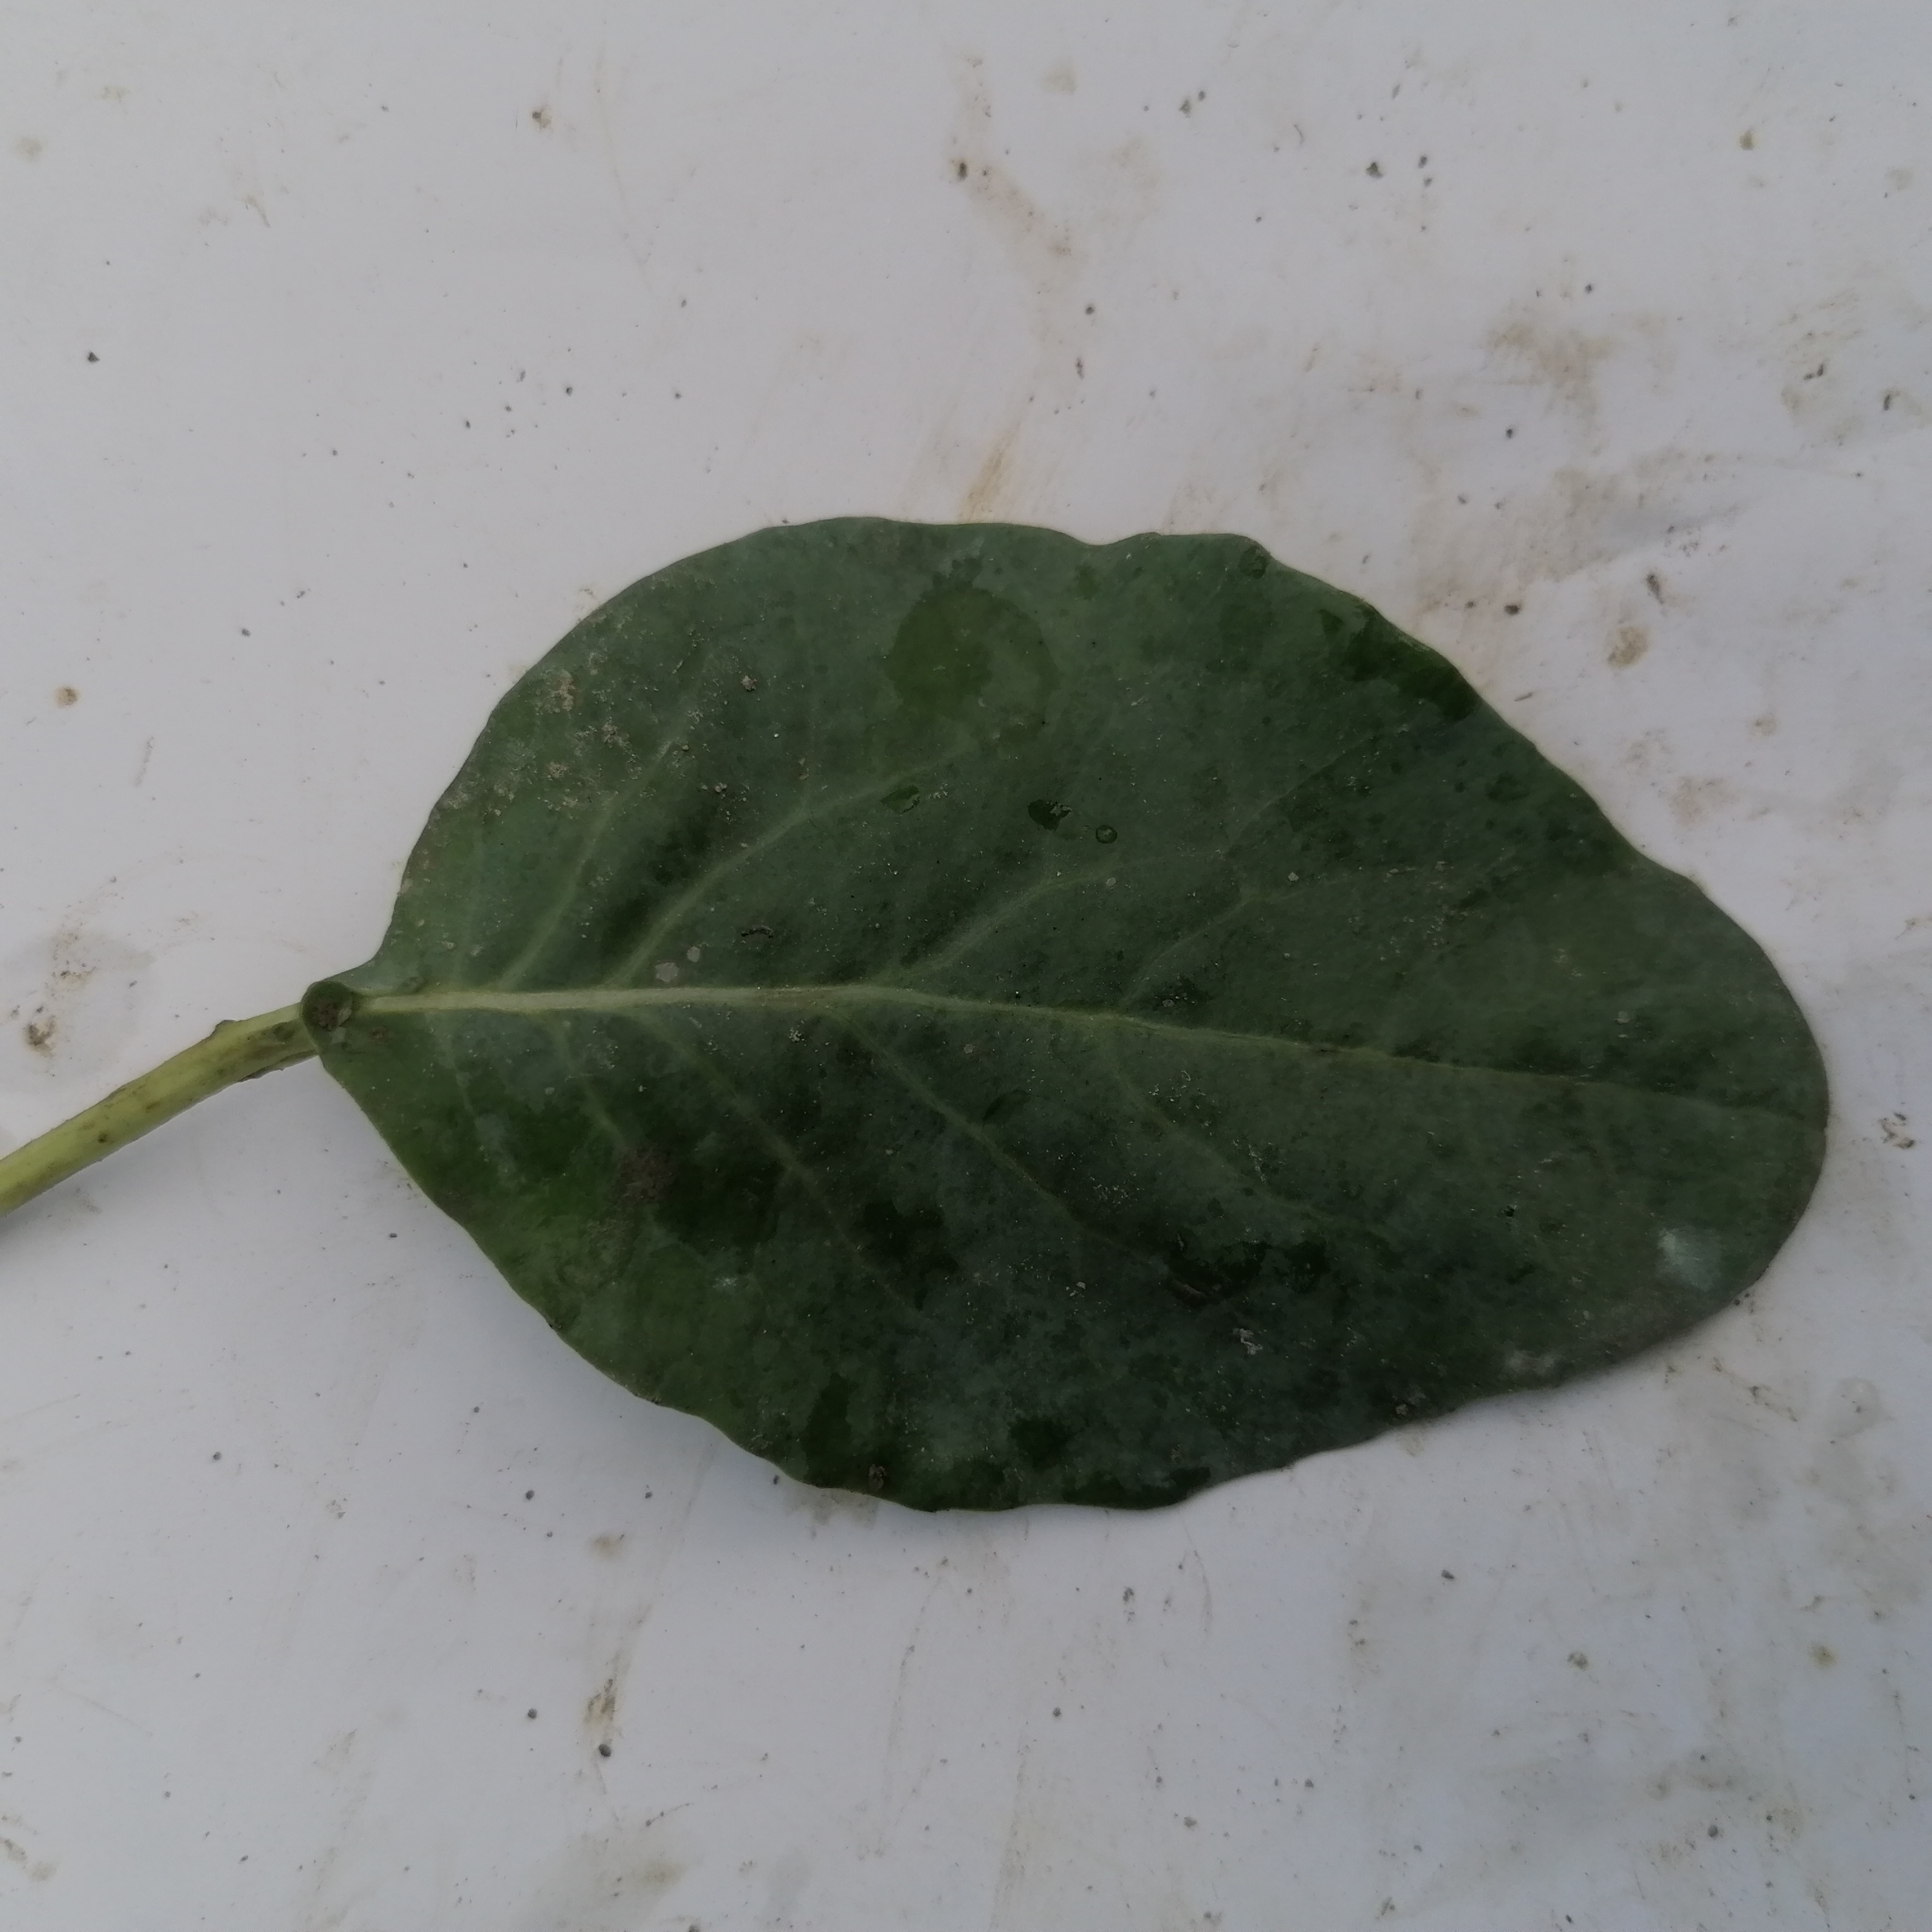
Label: Healthy